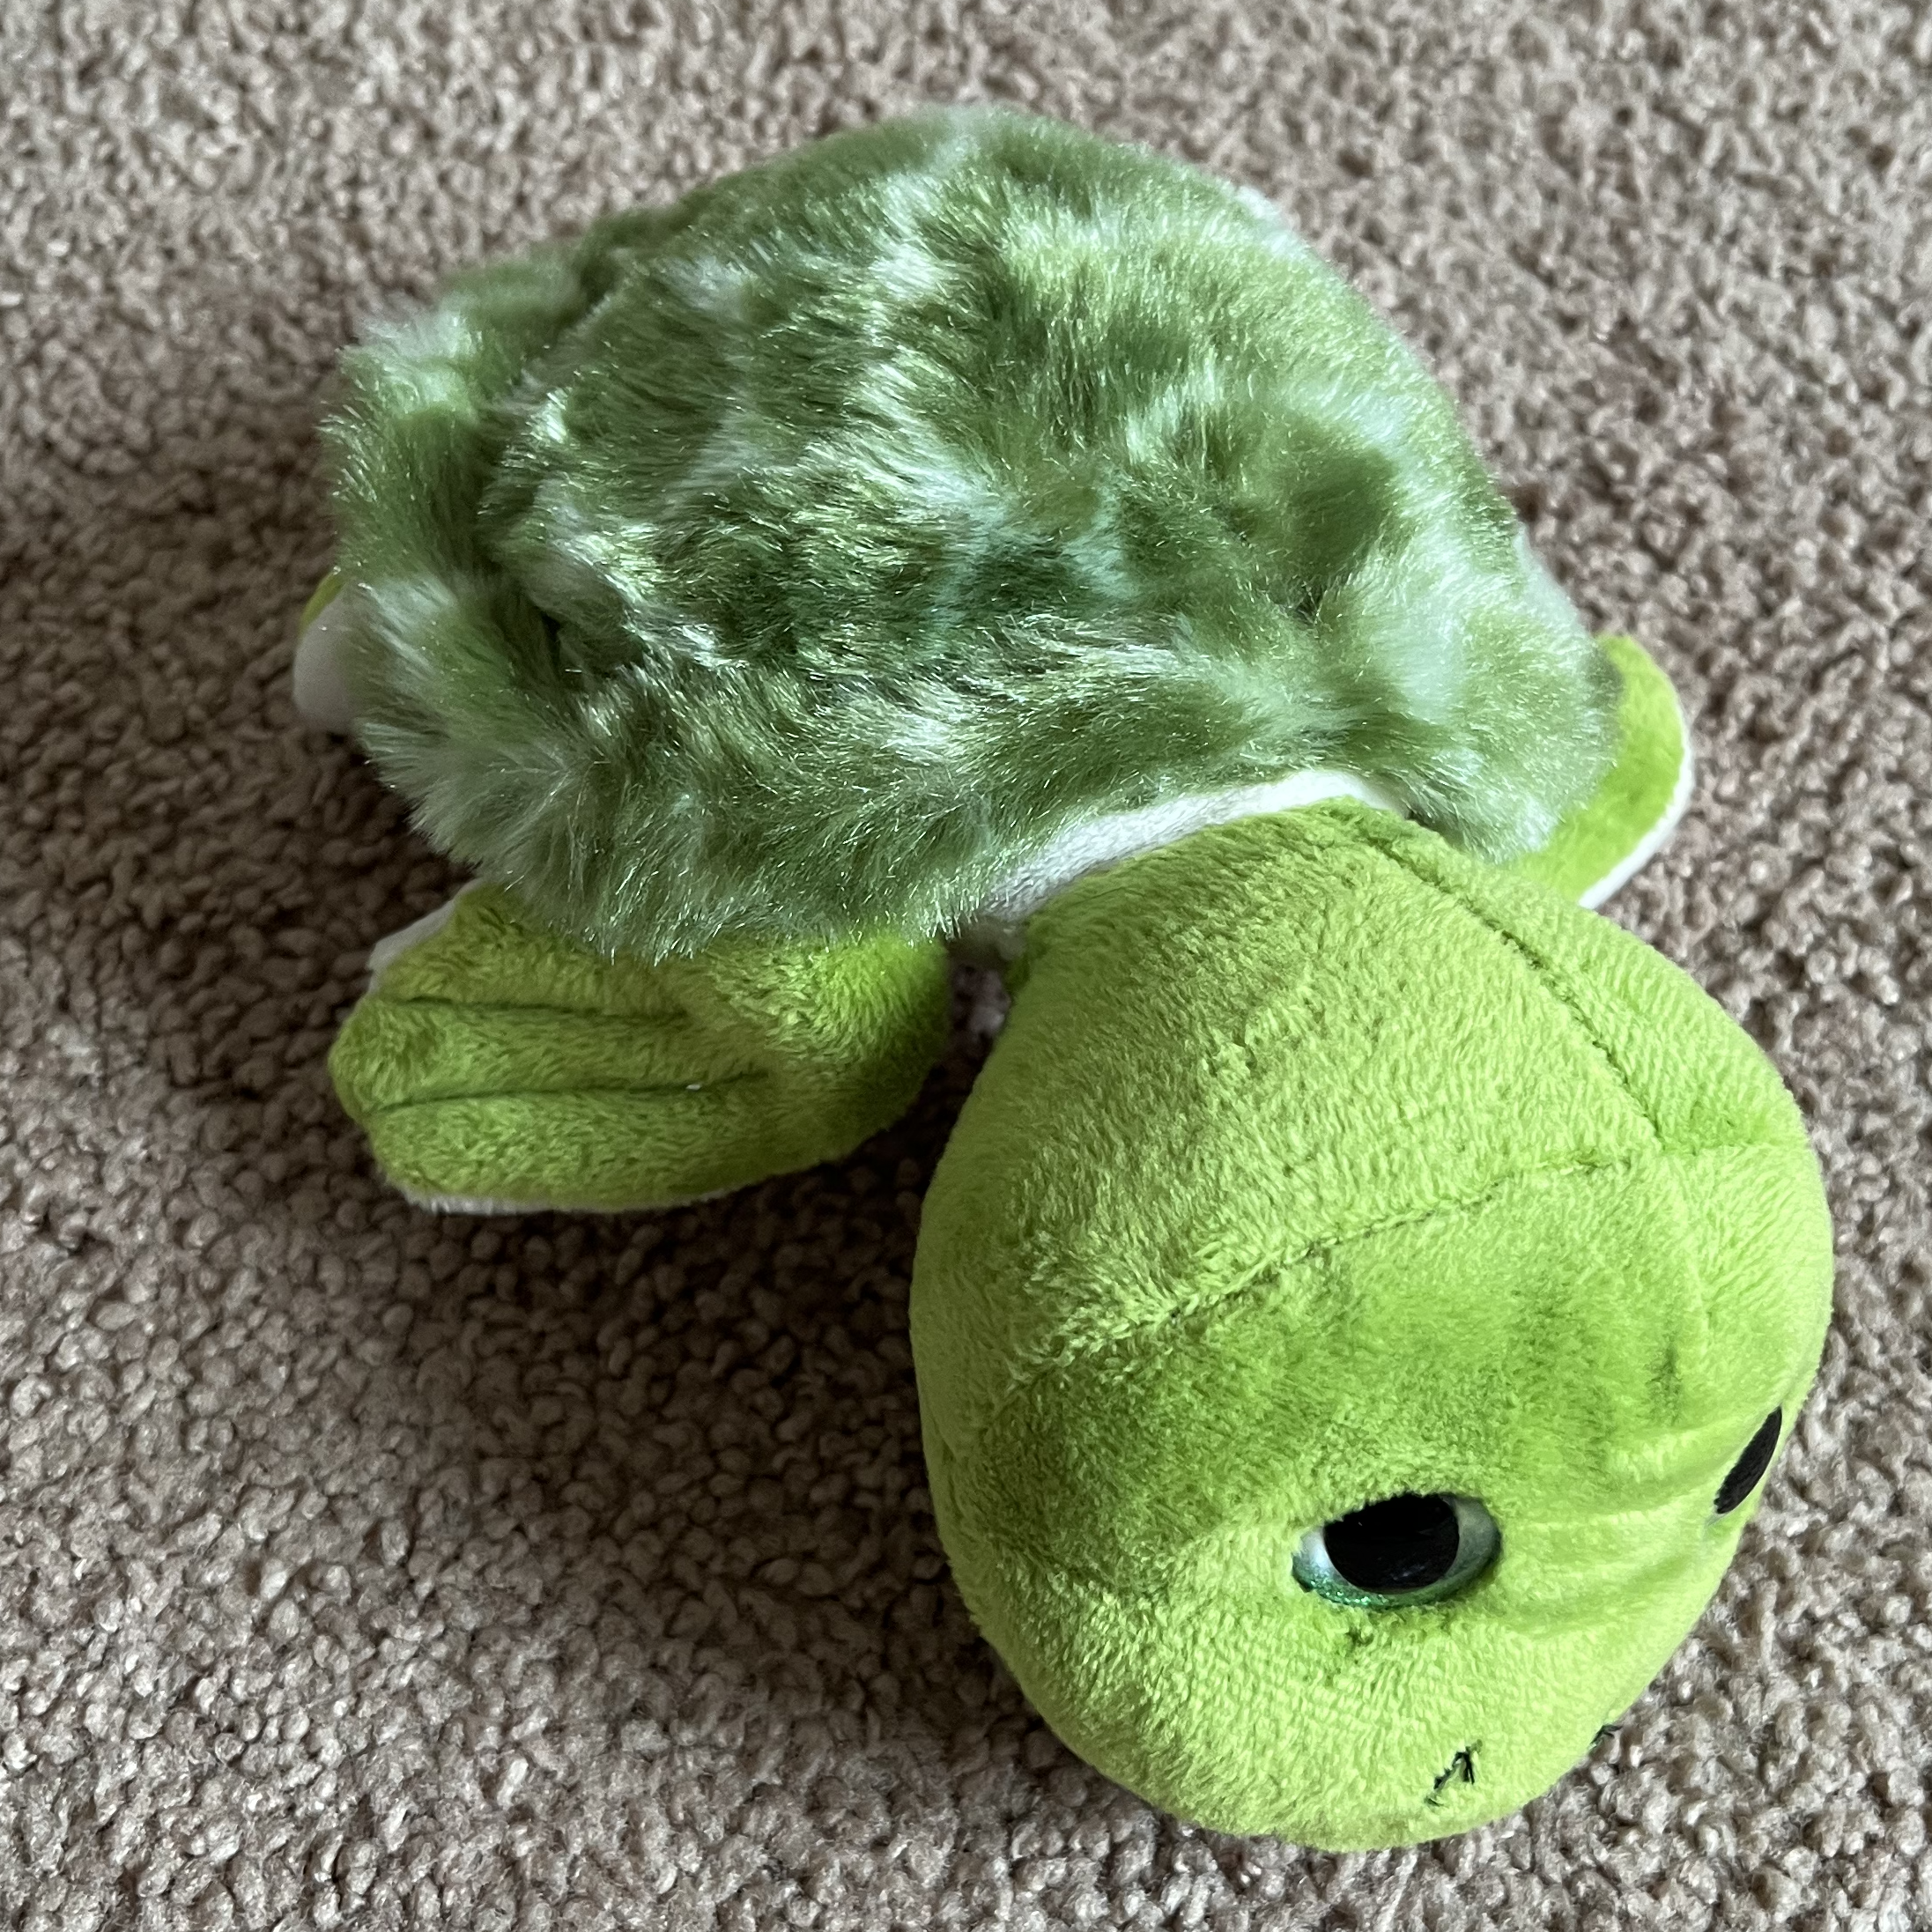
Concept: tortoise plushy